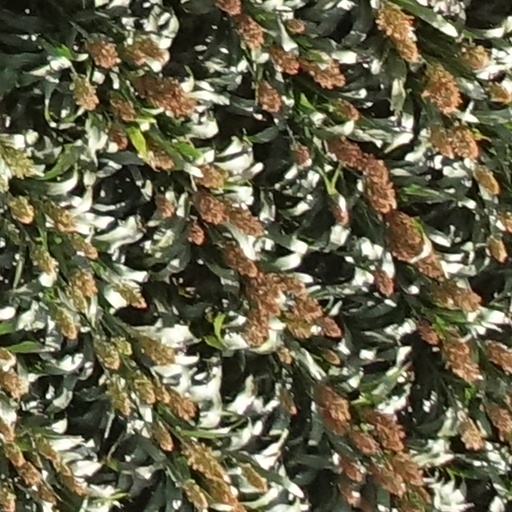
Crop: sorghum